Muhammad Rida al-Muzaffar

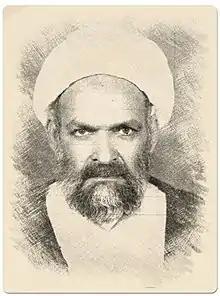

Muhammad Rida al-Muzaffar (1904 - 1964) was a Shia Marja', philosopher and jurist. His book in Islamic sciences is "Usul al-Fiqh" or the principles of jurisprudence written according to the thought school of Agha Shaykh Muhammad Hosein Isfahani, one of the Shia Marja's.